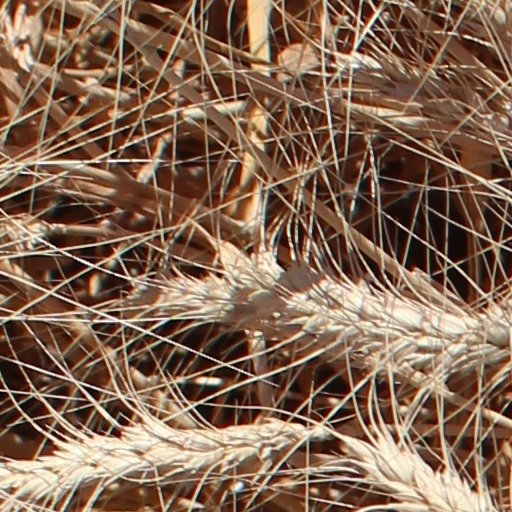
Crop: wheat